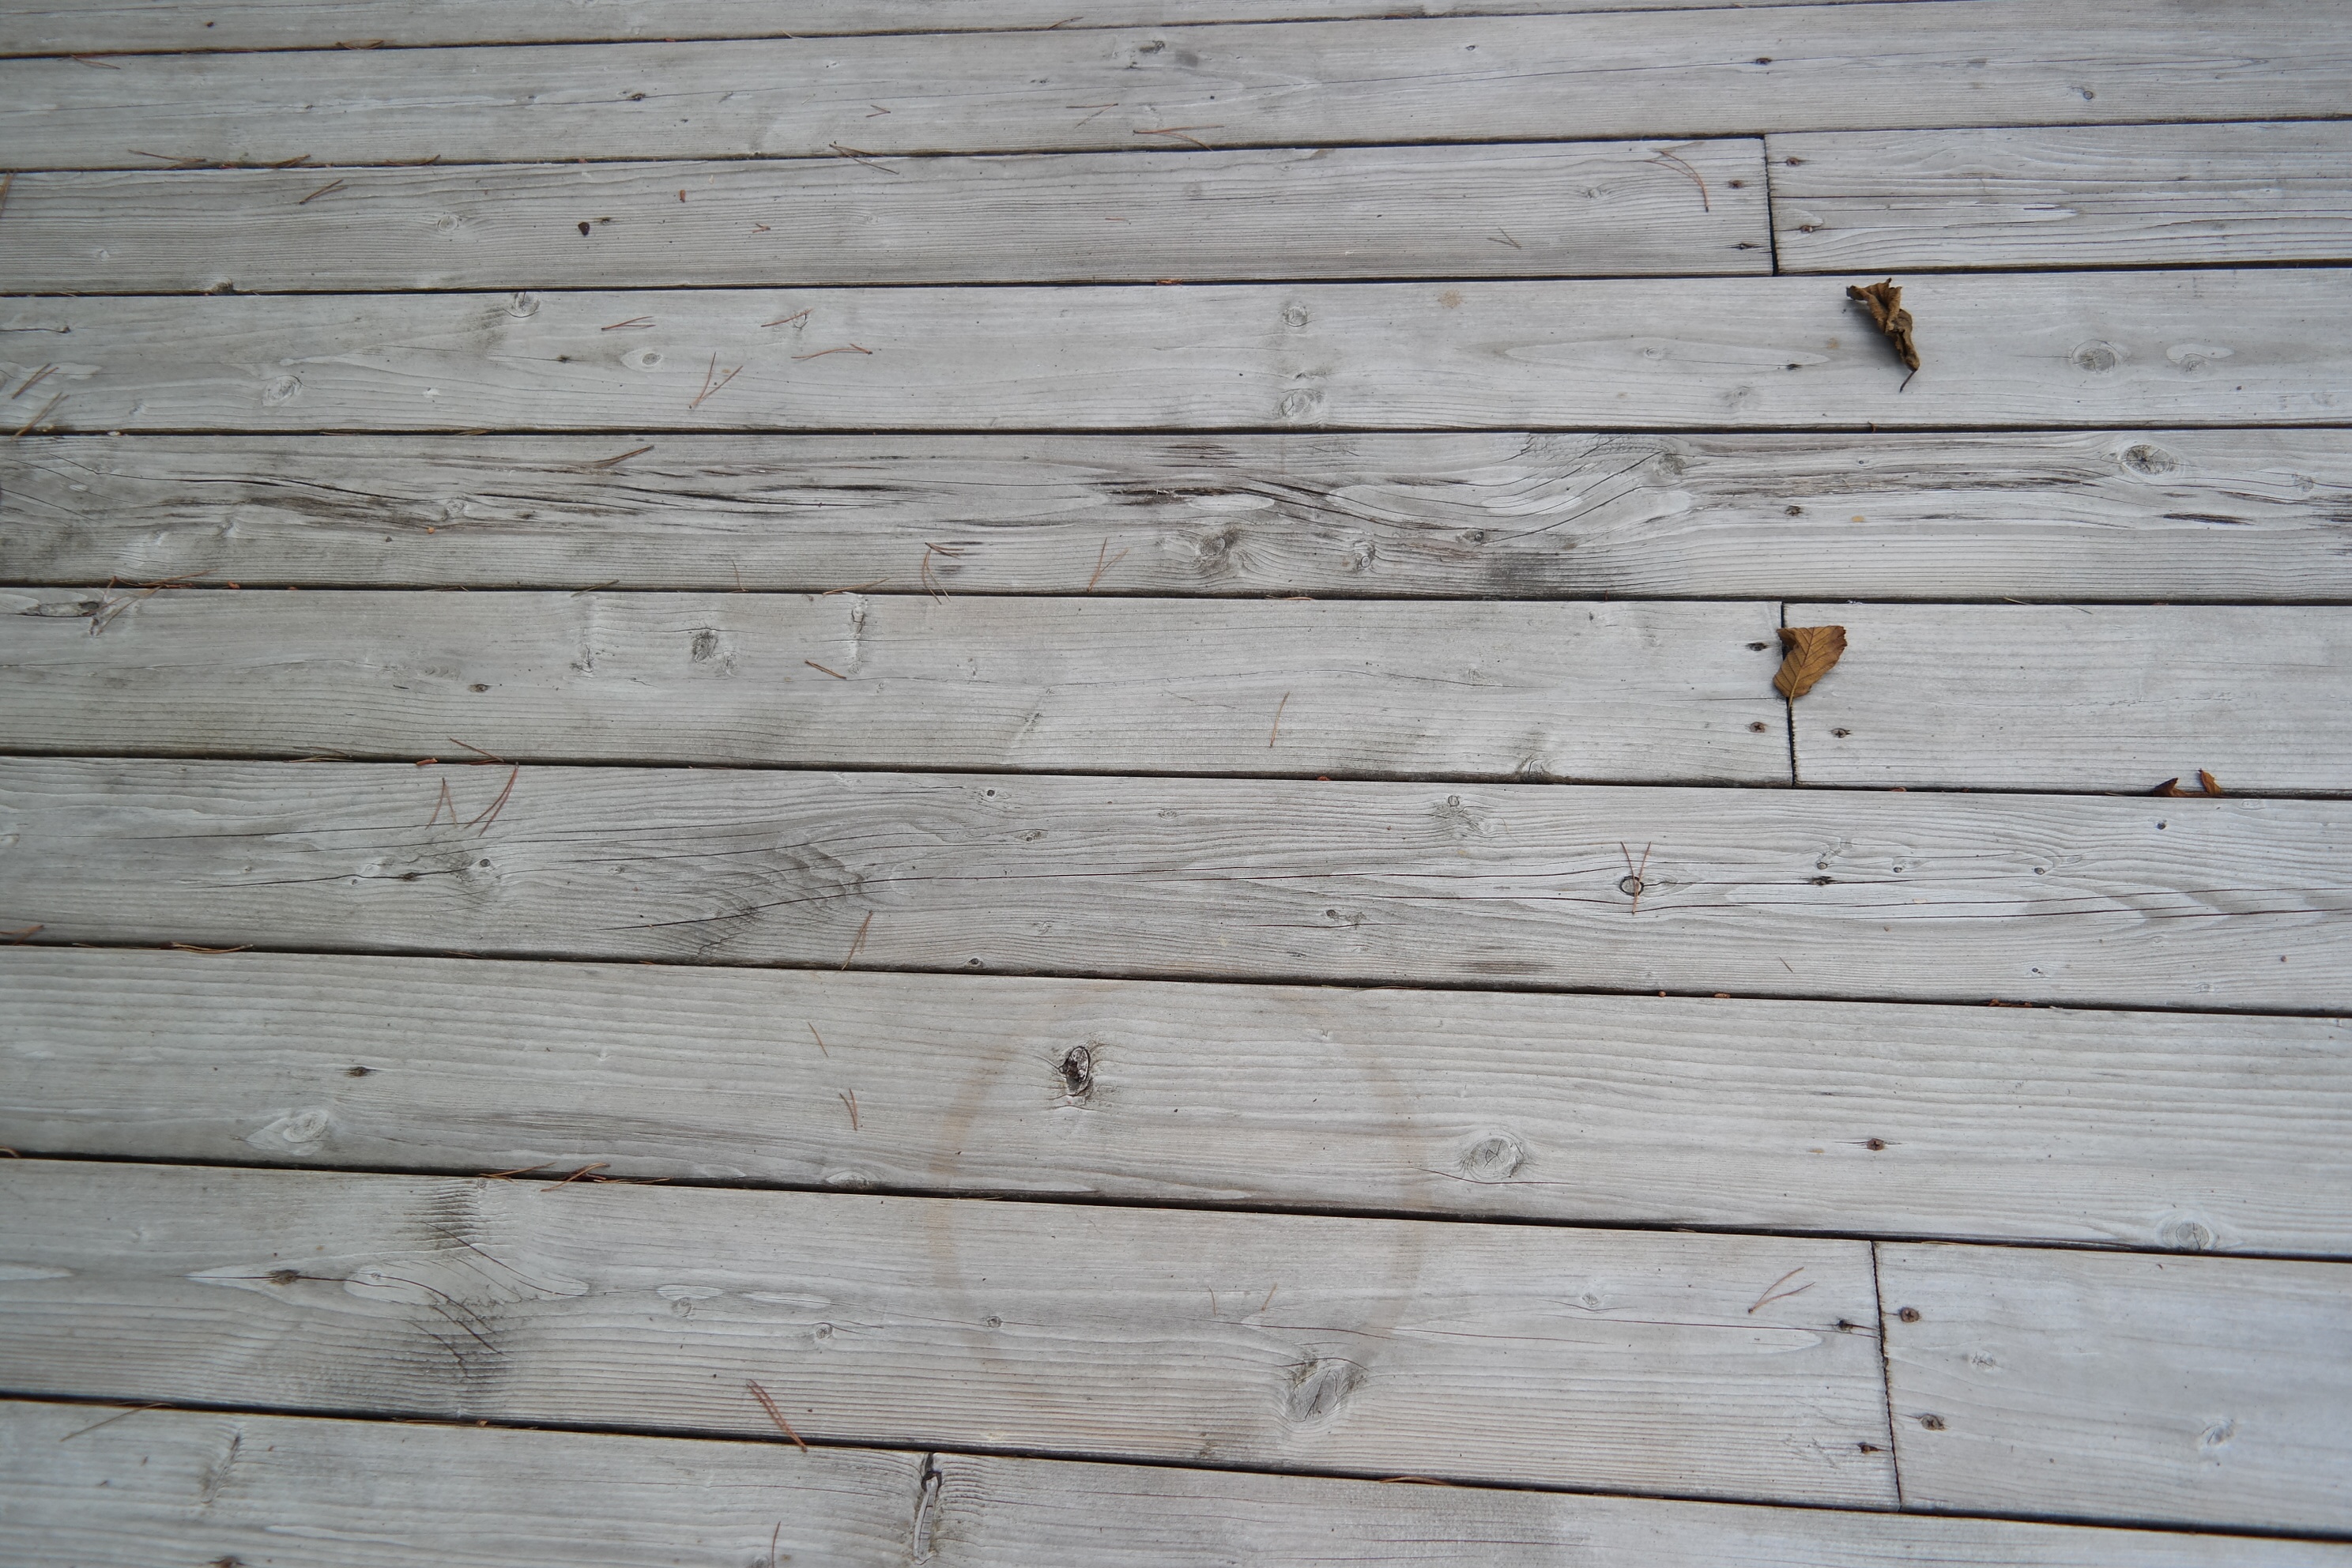
wood, plank, floor, wall, line, lumber, material, hardwood, flooring, wood flooring, outdoor structure, laminate flooring, wood stain